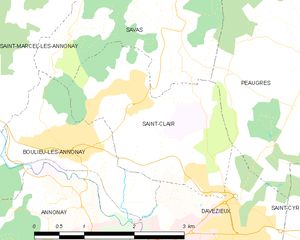
Carte des communes françaises: Saint-Clair